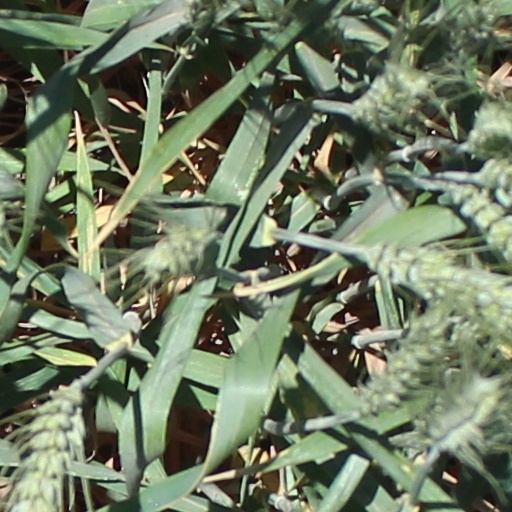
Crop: wheat